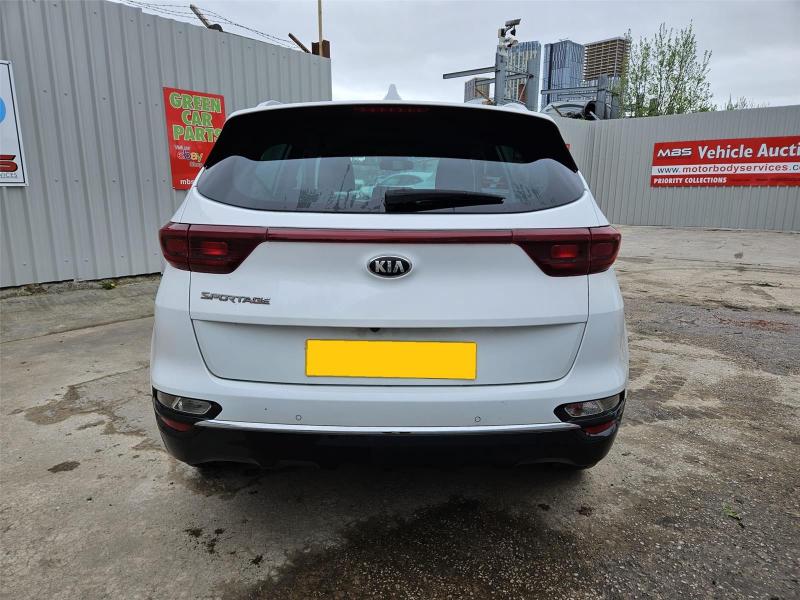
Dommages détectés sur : pare-choc arrière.
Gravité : mineur